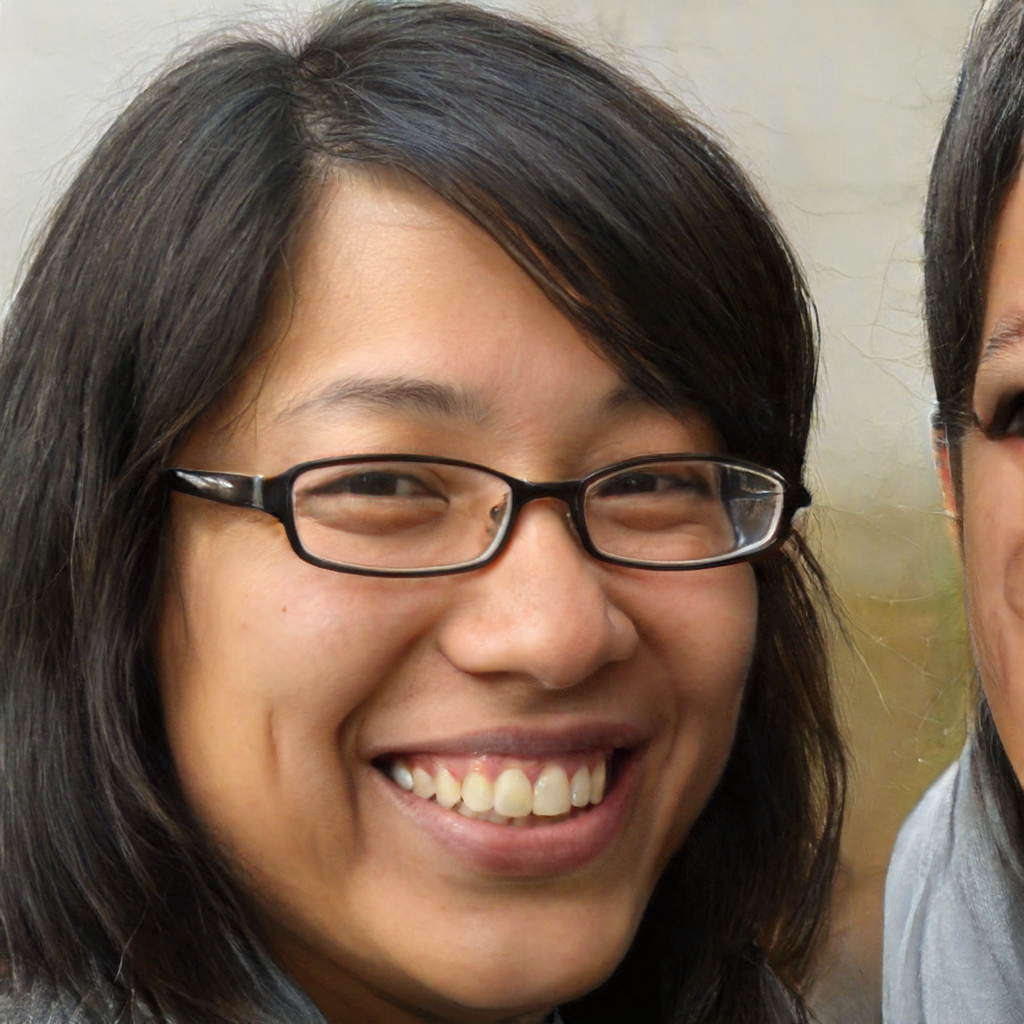
Label: No Watermark